Timeline of African-American firsts

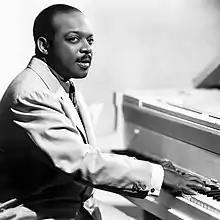
Count Basie

First African American to win the Nobel Peace Prize: Ralph Bunche